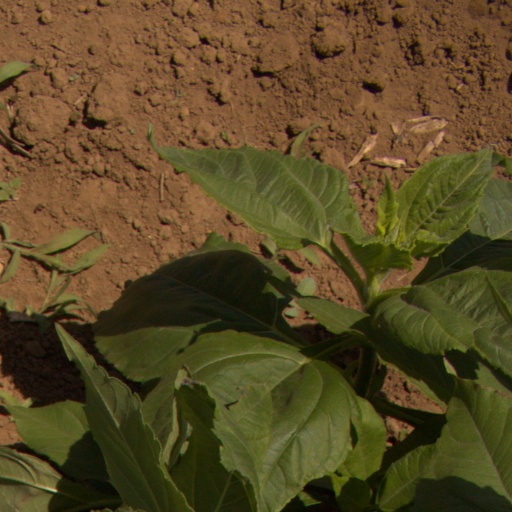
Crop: Jerusalem artichoke